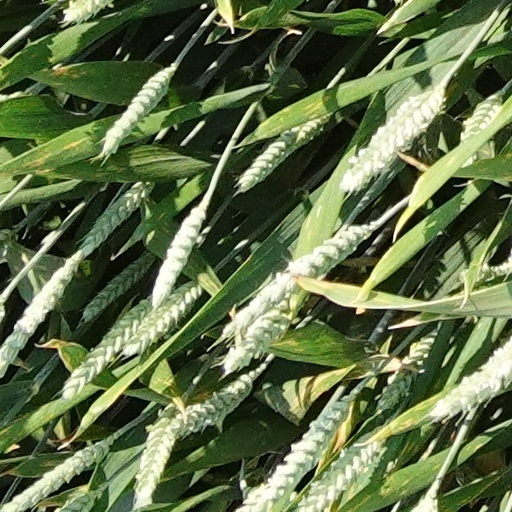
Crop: wheat